Wacław Tokarz

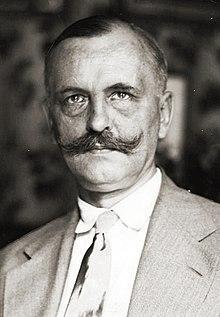
Wacław Tokarz

Wacław Tokarz (7 June 1873 in Częstochowa - 3 May 1937 in Warsaw) was a Polish historian and military officer. A Colonel of the Polish Army and a professor of both the Warsaw University and Jagiellonian University, he authored numerous books on the 19th century military history of Poland, notably two monumental monographs on the Battle of Warsaw (1831) and the Warsaw Uprising of 1794.